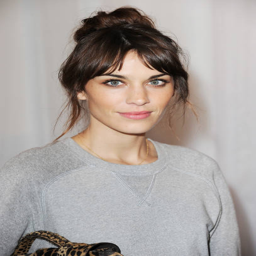
model arrives at show during event .